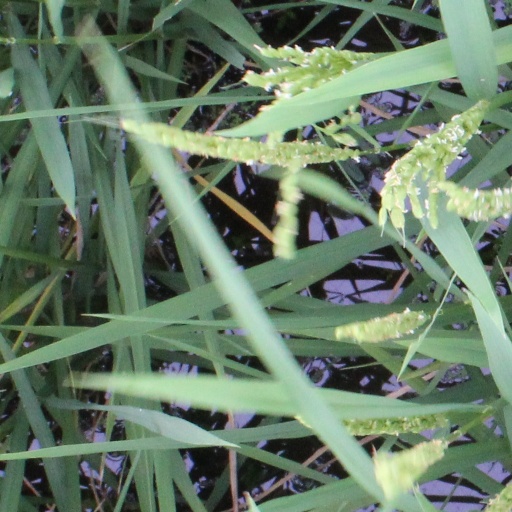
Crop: rice